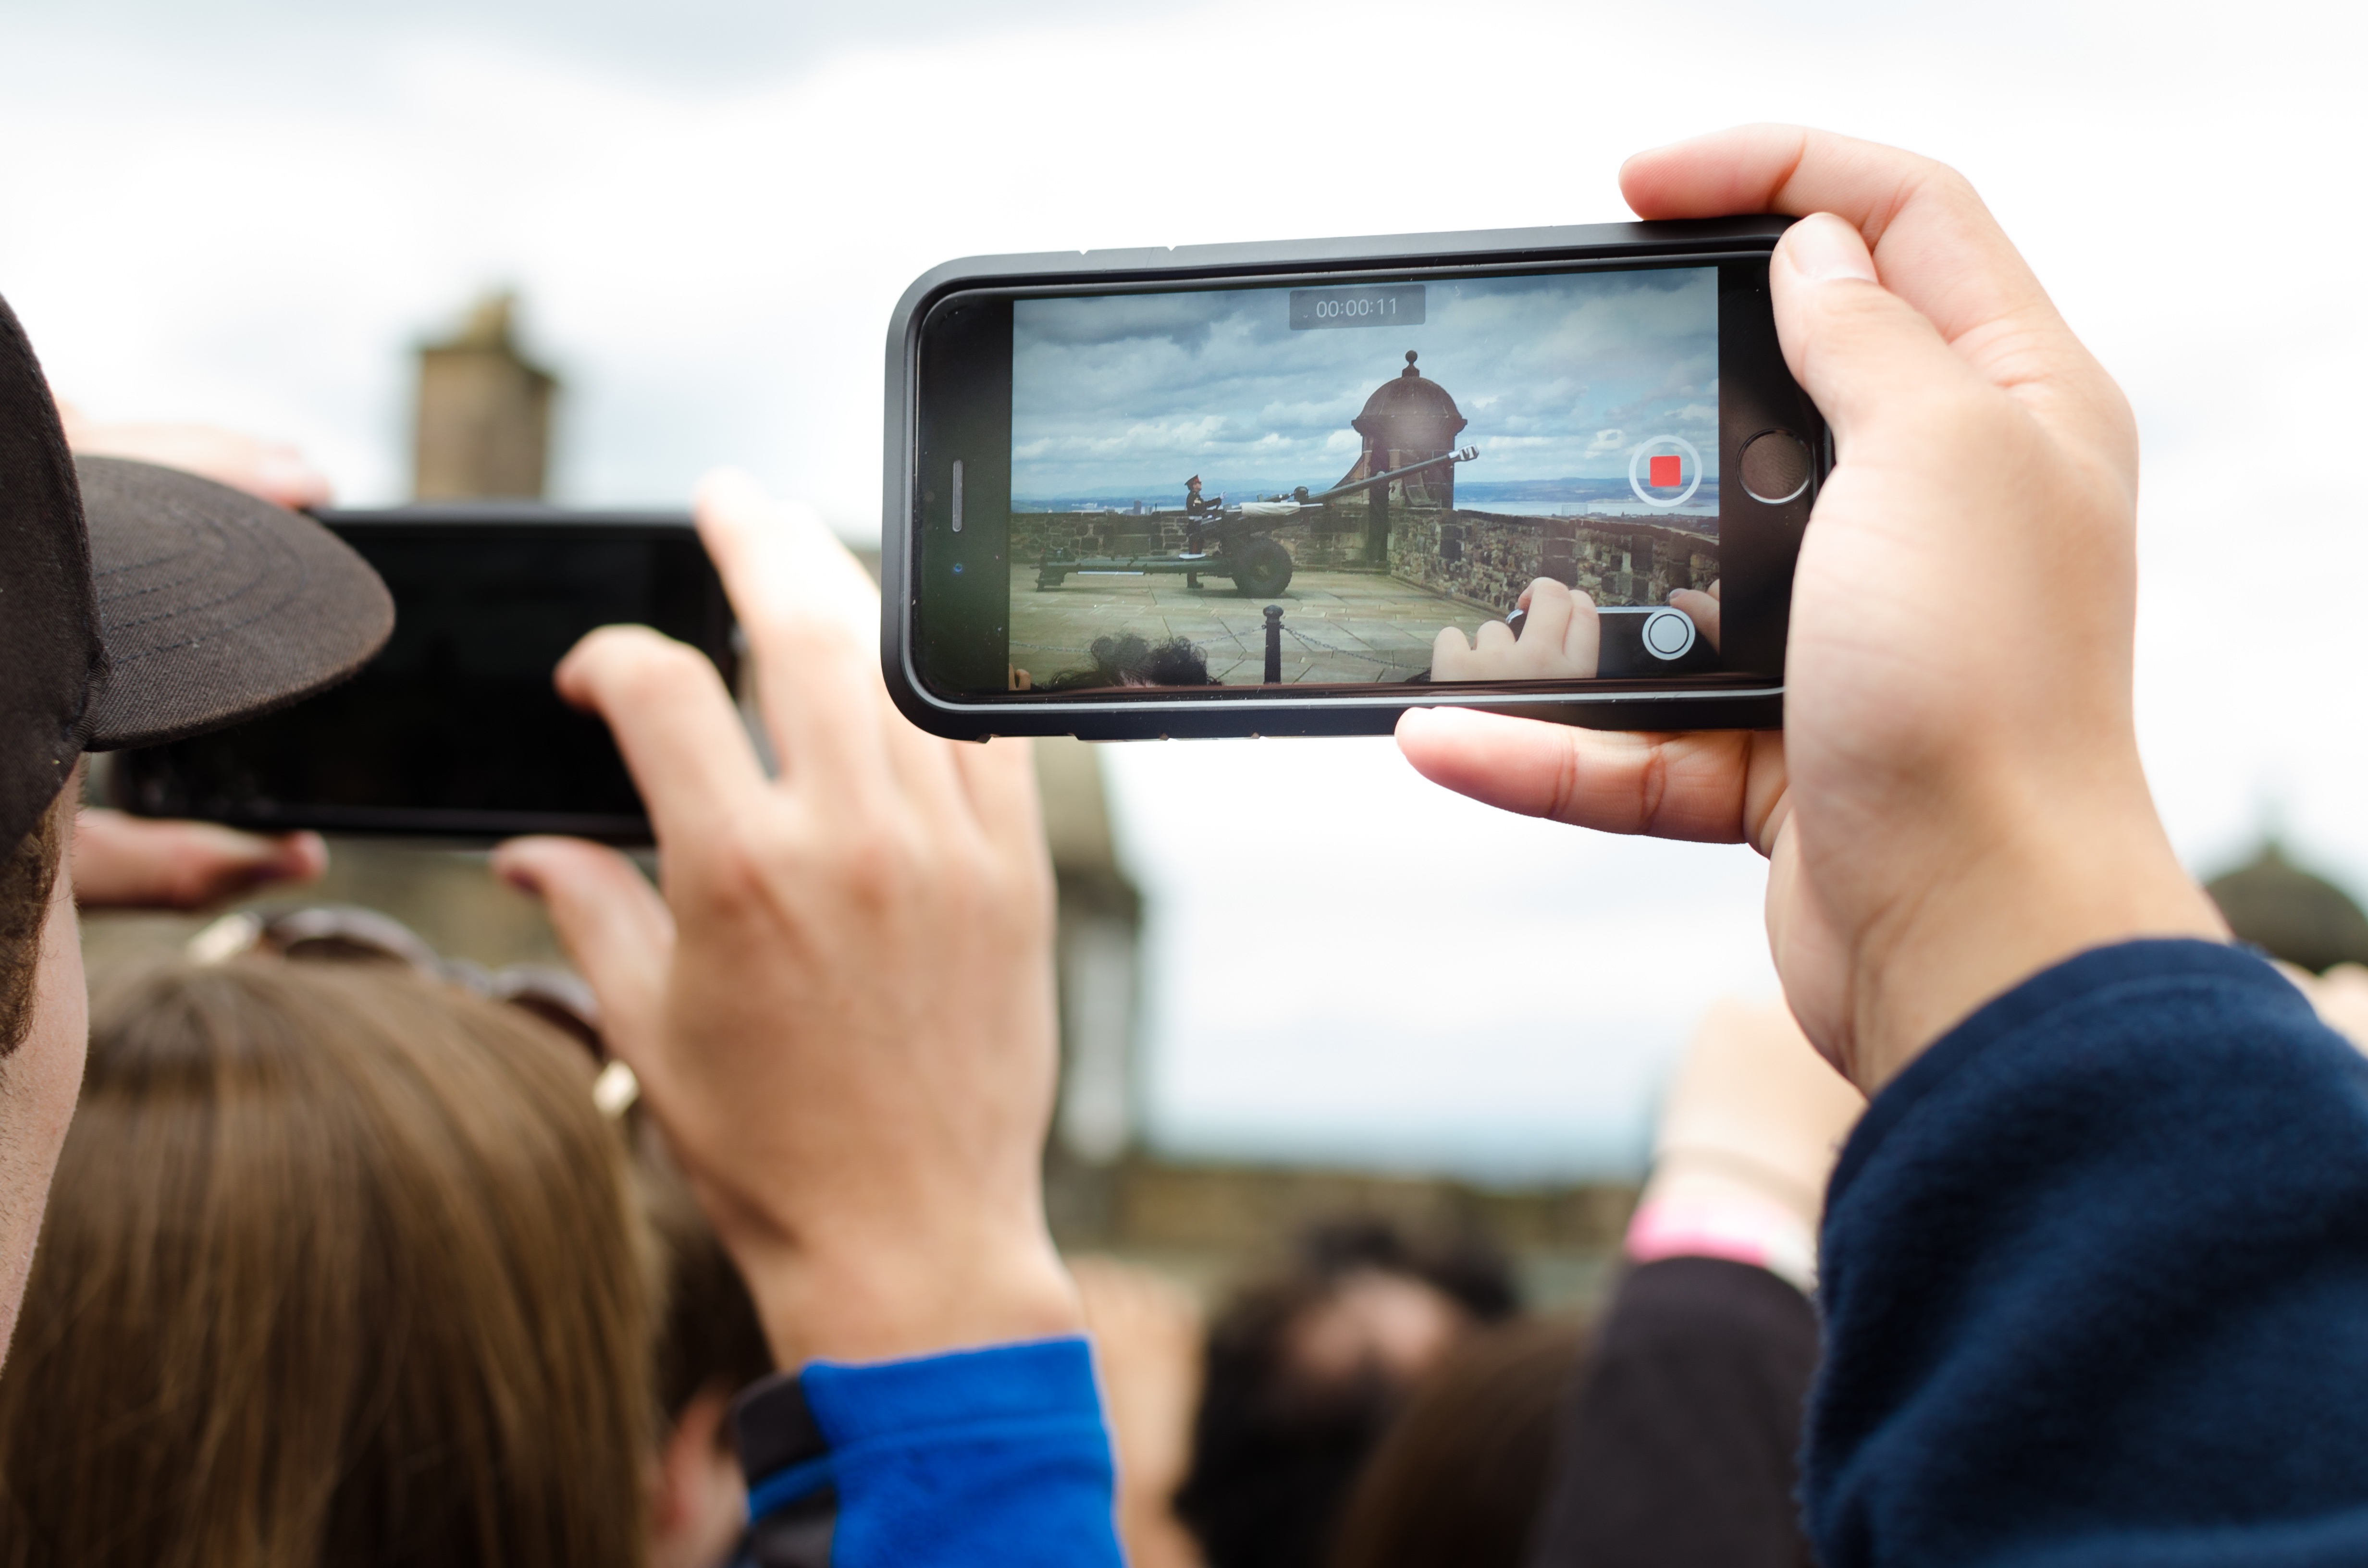
driving, gadget, conversation, interaction